1585 Broadway

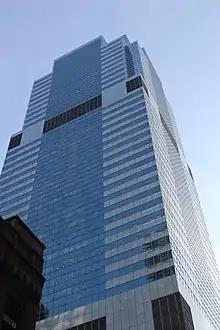
Seen from street level at 47th Street

The Solomons acquired the Strand Theatre and Leighton's Haberdashers and Clothiers in 1986, with plans to build a 40-story tower on the two sites. This was one of several developments planned for Times Square at that time. The New York City Planning Commission (CPC) was considering enacting regulations that would have forced new buildings along Times Square's northern section to include bright signage as well as deep setbacks. David Solomon opposed these regulations on the basis that they were to be indiscriminate, "without thought of how to apply them to those new buildings architecturally". Leighton's closed in December 1986 to make way for the tower. To attain additional floor area, Solomon Equities purchased the Barrymore Theatre's unused air development rights from the Shubert Organization. In total, the structure would have .